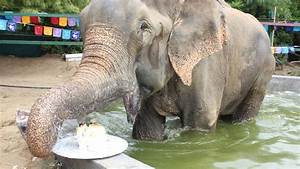
Label: elefante